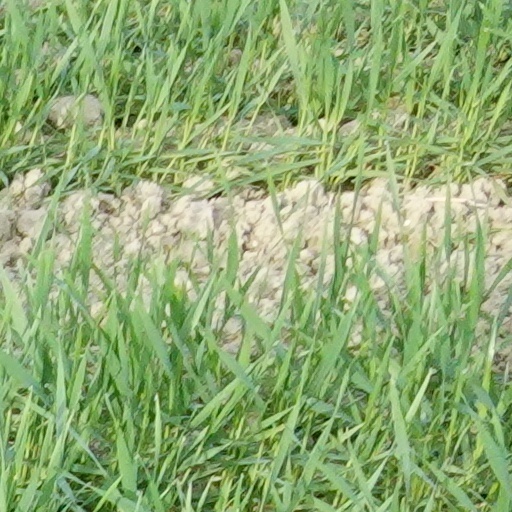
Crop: wheat